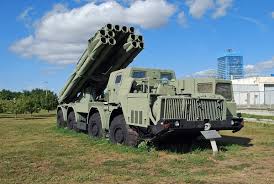
Label: Tornado